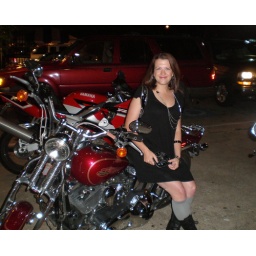
I couldn't straddle the bike in that dress because every one would be able to see my personality